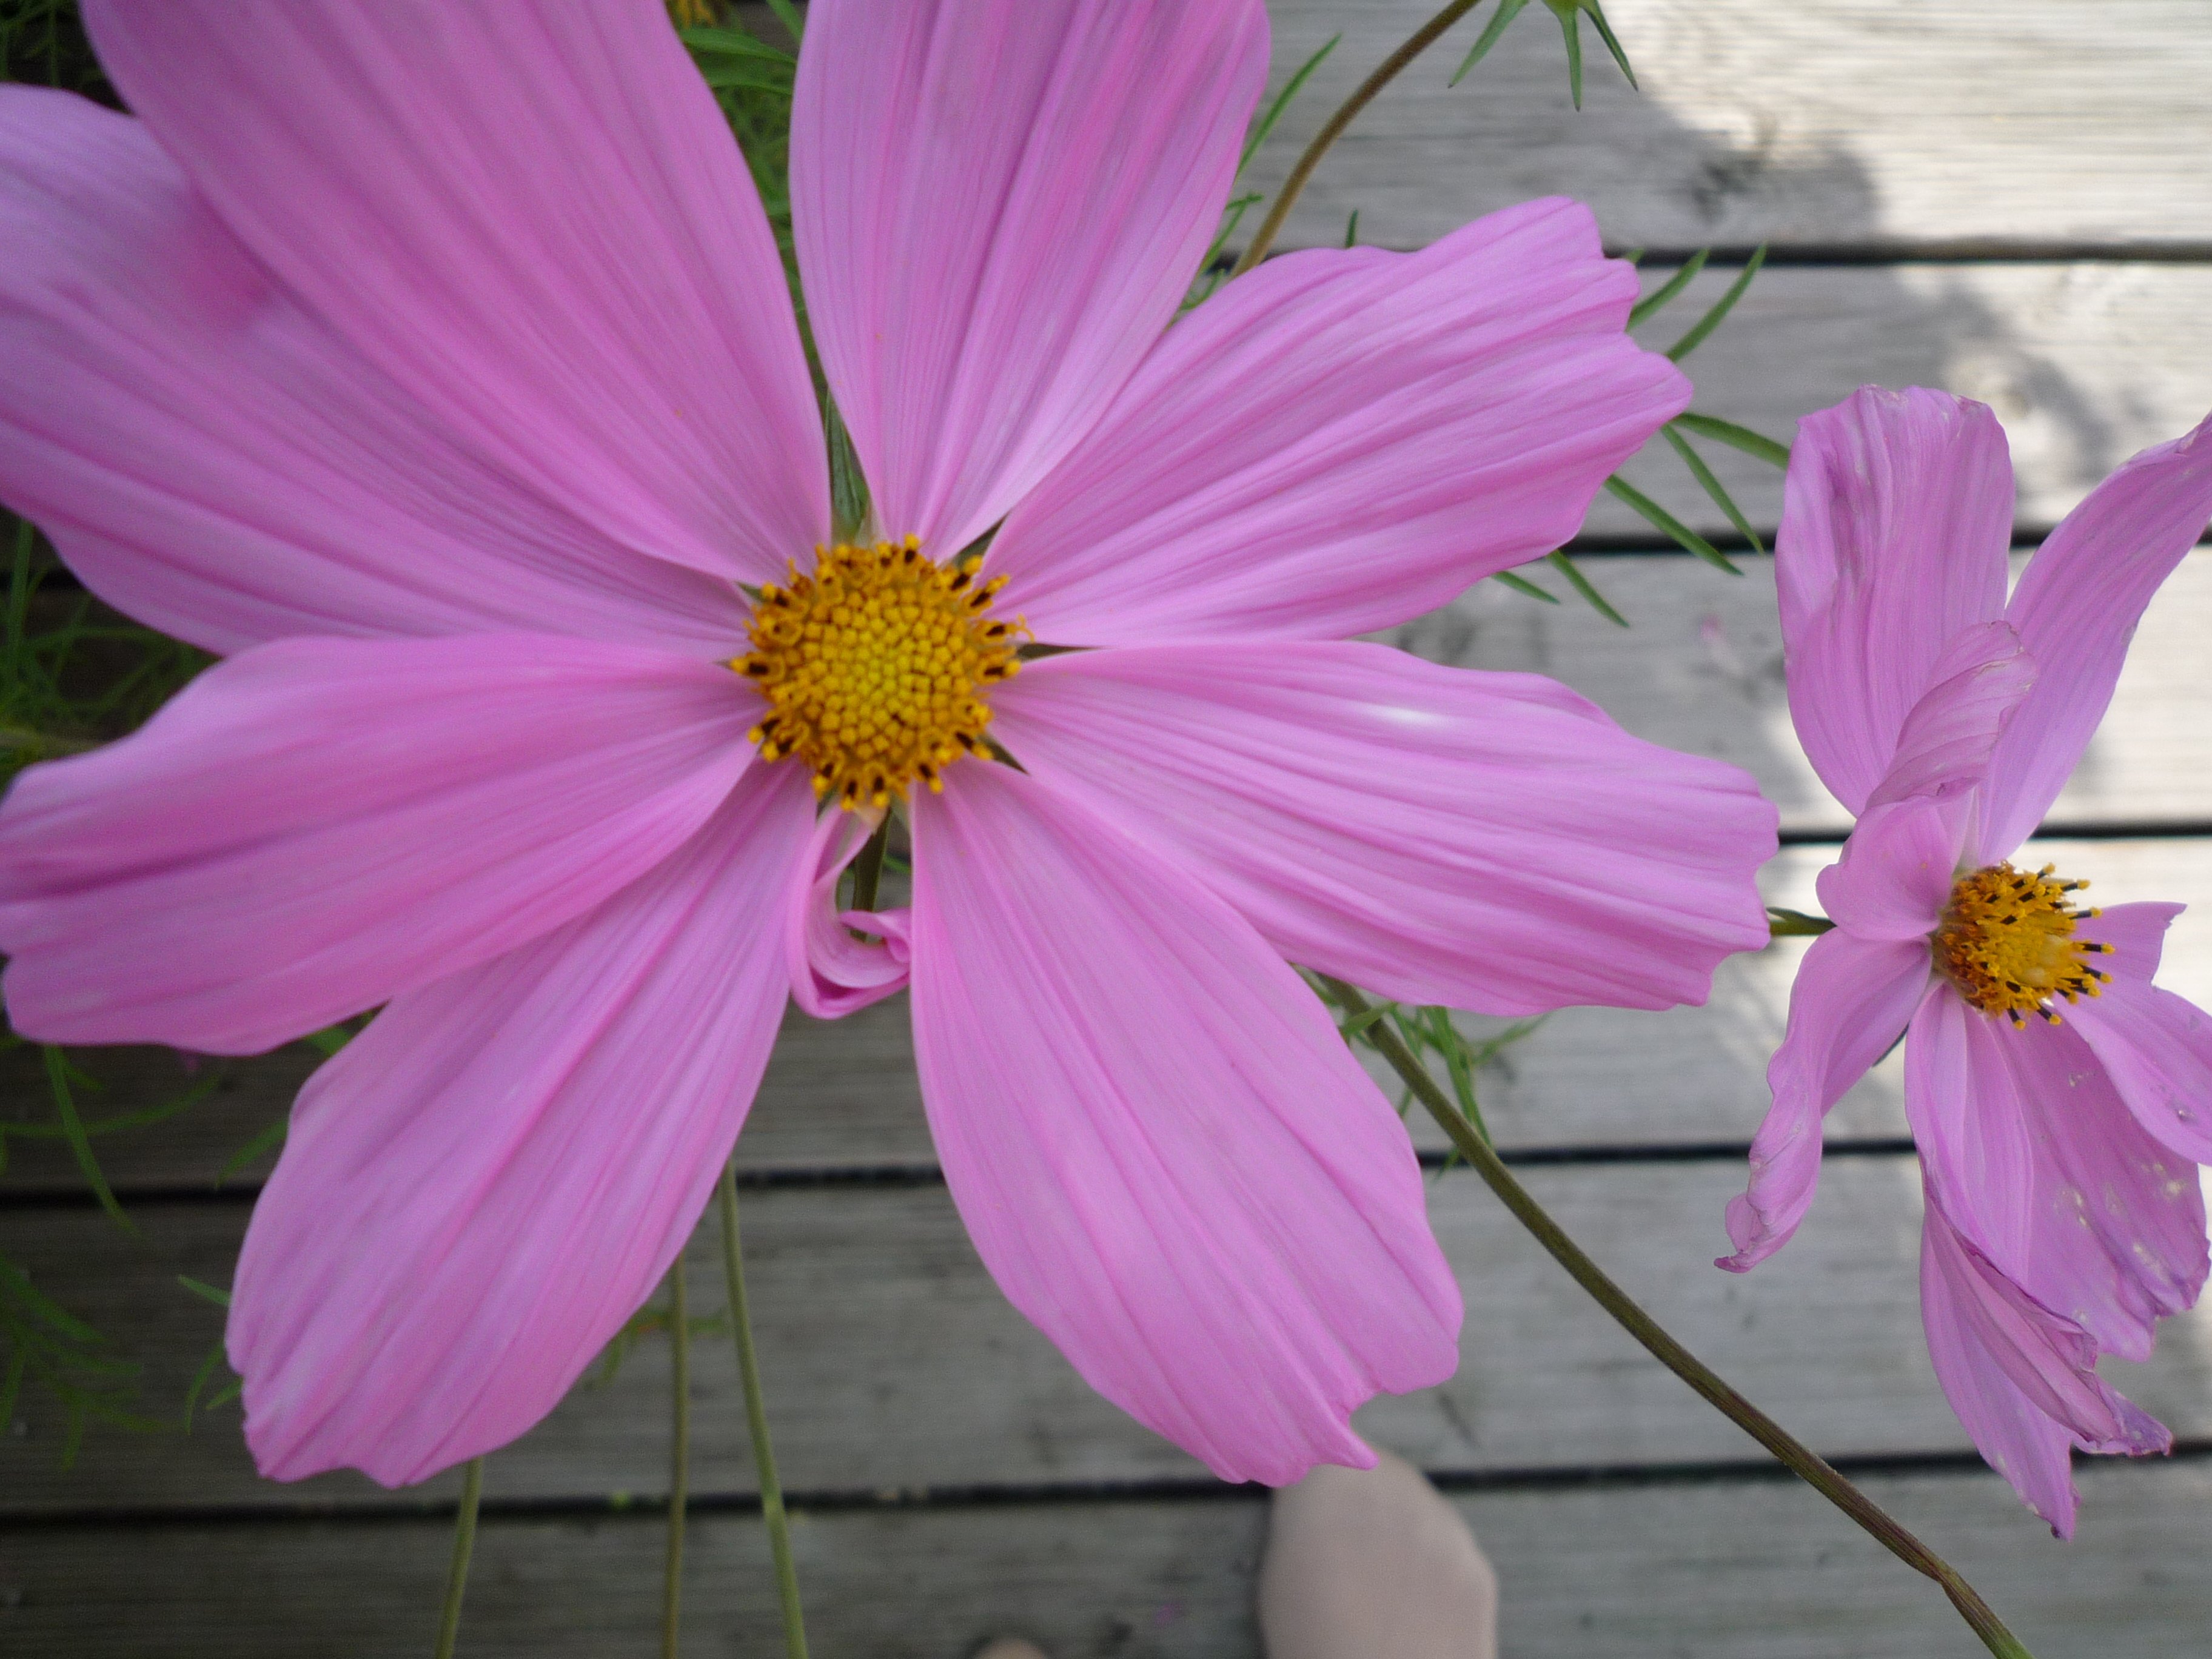
blossom, plant, cosmos, flower, petal, pink, flora, macro photography, cosmea, flowering plant, daisy family, annual plant, land plant, garden cosmos